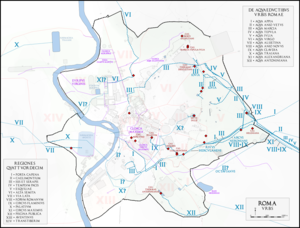
Plan de la Rome antique sur lequel figure le système de distribution d'eau via les aqueducs et castella et le système d'évacuation des eaux usées, depuis la fondation de la ville jusqu'au IVe siècle ap. J.-C. Fond de carte d'après Rodolfo Lanciani, Forma Urbis, complété et corrigé avec les propositions et découvertes archéologiques plus récentes (voir la liste des sources utilisées).
L'aqueduc de l'Aqua Marcia, aqueduc de Marcius ou aqueduc Marcien est le troisième aqueduc de Rome, construit par le préteur Quintus Marcius Rex qui a donné son nom à l'ouvrage, entre 144 et 140 av. J.-C.
Les aqueducs de Rome forment un vaste réseau d'adduction d'eau constitué de canaux artificiels qui convergent vers la ville de Rome antique et assurent son alimentation en eau potable. Ils sont construits et agrandis au fil des siècles pour adapter l'approvisionnement en eau à une population toujours plus importante et à des édifices requérant une grande quantité d'eau pour fonctionner, comme les thermes et les naumachies. La construction des aqueducs s'étend dans toute la péninsule italienne puis dans toutes les provinces de l'Empire à mesure que la puissance romaine croît. Contrairement aux autres type d'édifices, les structures des aqueducs les plus impressionnantes ne se trouvent pas à Rome mais dans les provinces comme le Pont du Gard, l'aqueduc de Ségovie ou encore l'aqueduc de Carthage de plus de 100 km de long. Toutefois, le réseau d'aqueducs de Rome demeure unique de par sa taille, sa capacité et sa complexité.
L'aqueduc de l'Aqua Appia, aqueduc d'Appius ou aqueduc Appien est le plus ancien des aqueducs desservant Rome en eau potable, construit en 312 av. J.-C. par Caius Plautius Venox et Appius Claudius Caecus alors qu'ils occupent la censure.
L'aqueduc de l'Aqua Trajana ou aqueduc de Trajan, dixième aqueduc de Rome, est inauguré en 109 apr. J.-C., sous le règne de Trajan. Comme c'est l'un des deux aqueducs construits après la publication du traité de Frontin, les données sur sa construction et son fonctionnement sont limitées. Reconstruit au XVIIᵉ siècle, il est rebaptisé Acqua Paola.